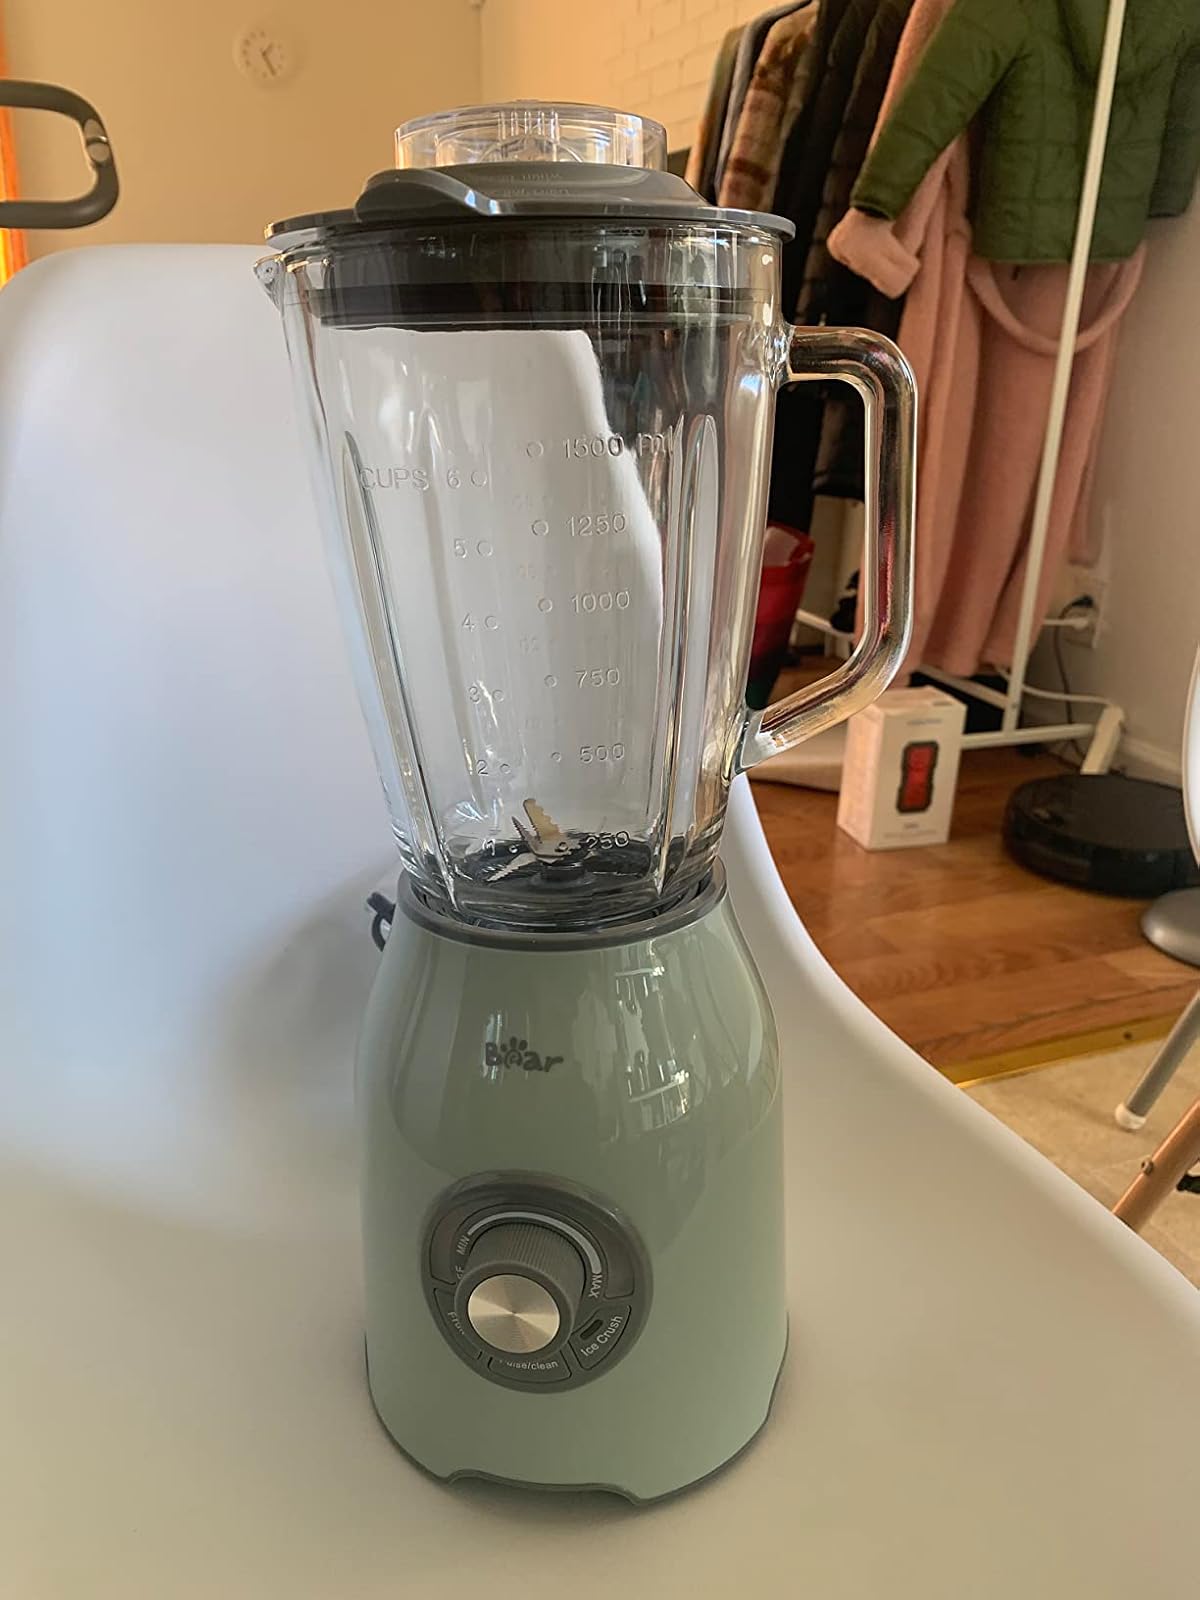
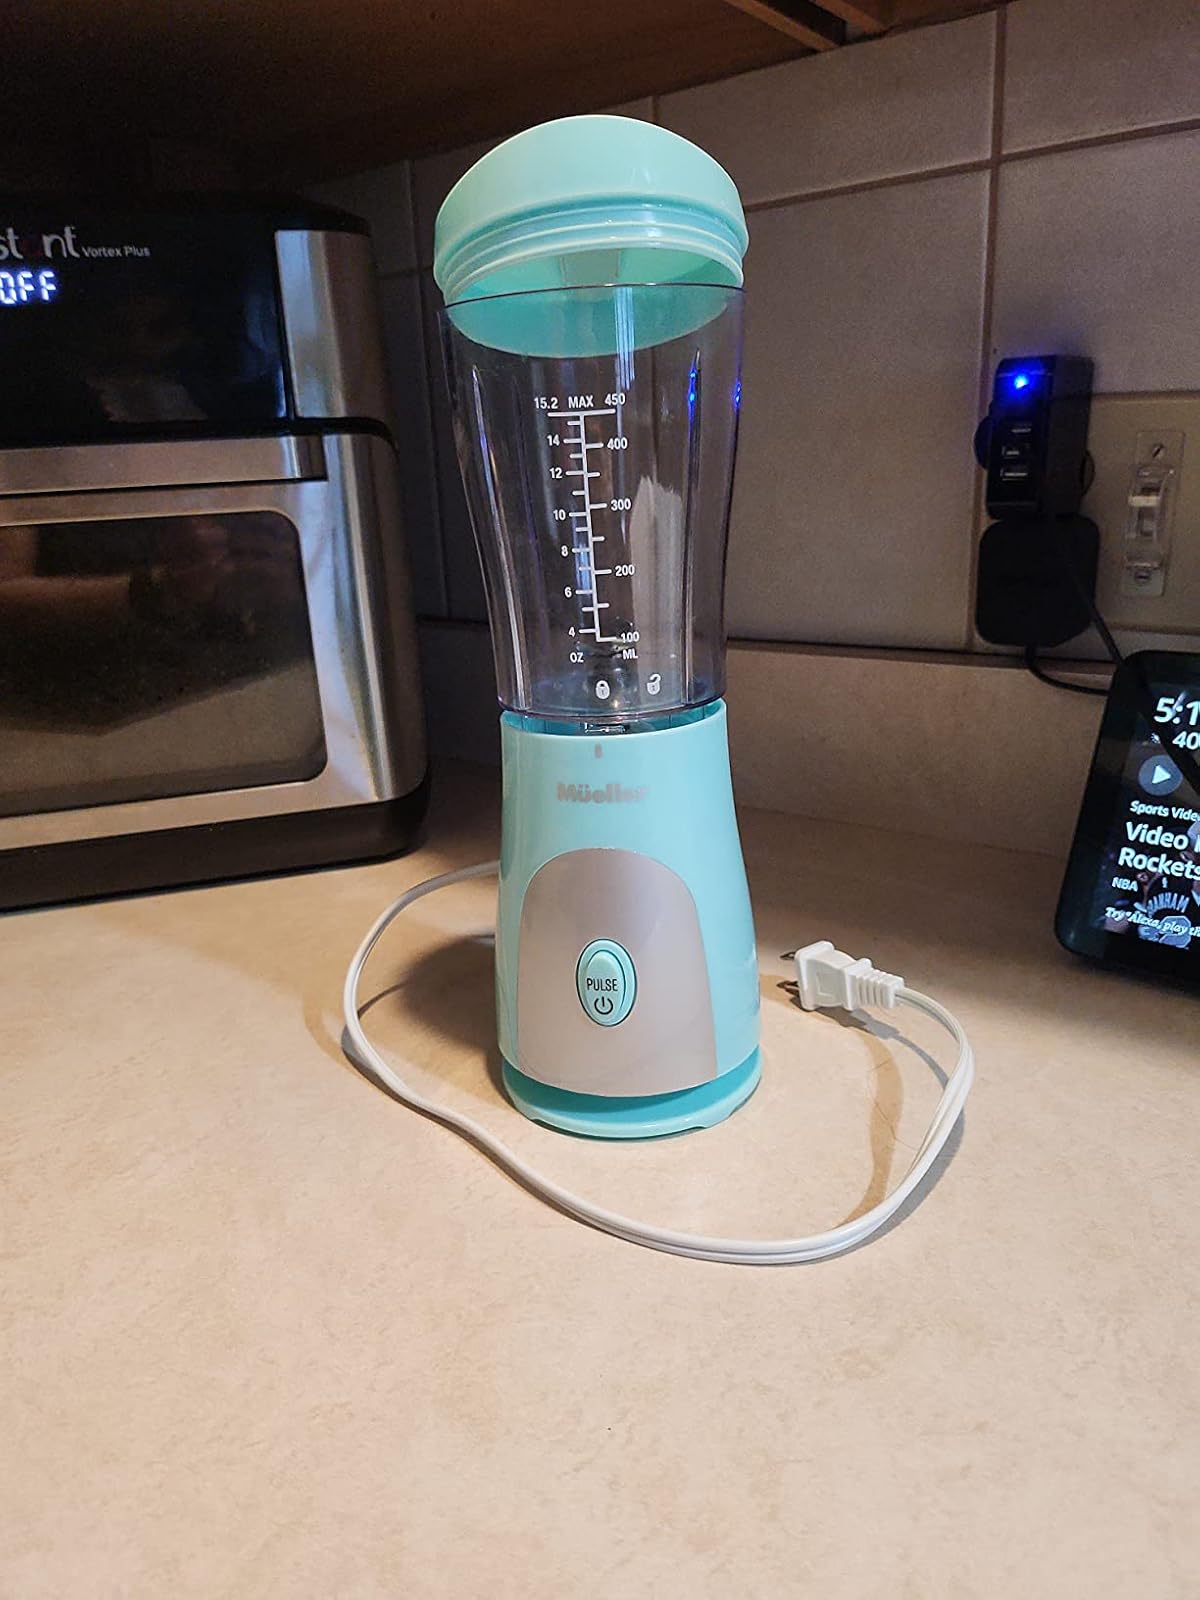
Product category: items_blender
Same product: no